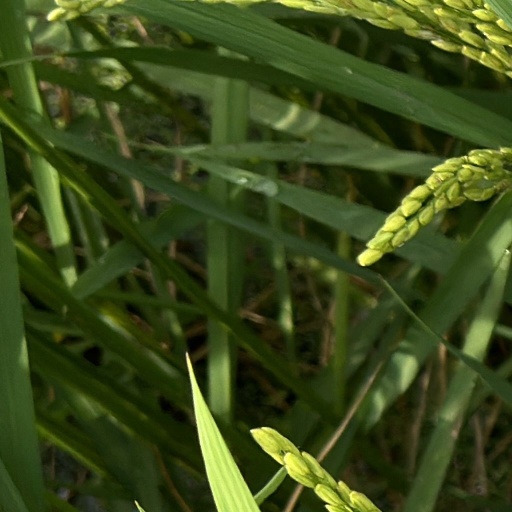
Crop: rice